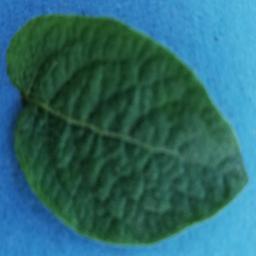
Etiqueta: Sana